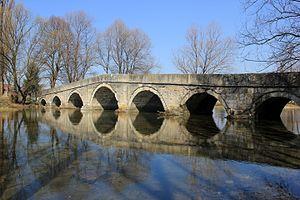
Le pont romain de Plandište est situé en Bosnie-Herzégovine, à Plandište, dans la municipalité d'Ilidža et sur le territoire la Ville de Sarajevo. Construit au XVIᵉ siècle, il est inscrit sur la liste des monuments nationaux de Bosnie-Herzégovine.